Lisbon Geographic Society

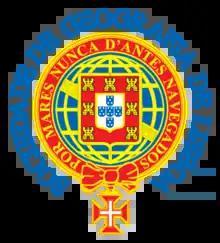

The Lisbon Geographic Society (Portuguese: "Sociedade de Geografia de Lisboa") is a Portuguese scientific society created in Lisbon in the year of 1875, aiming to "promote and assist the study and progress of geography and related sciences in Portugal."